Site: saxony
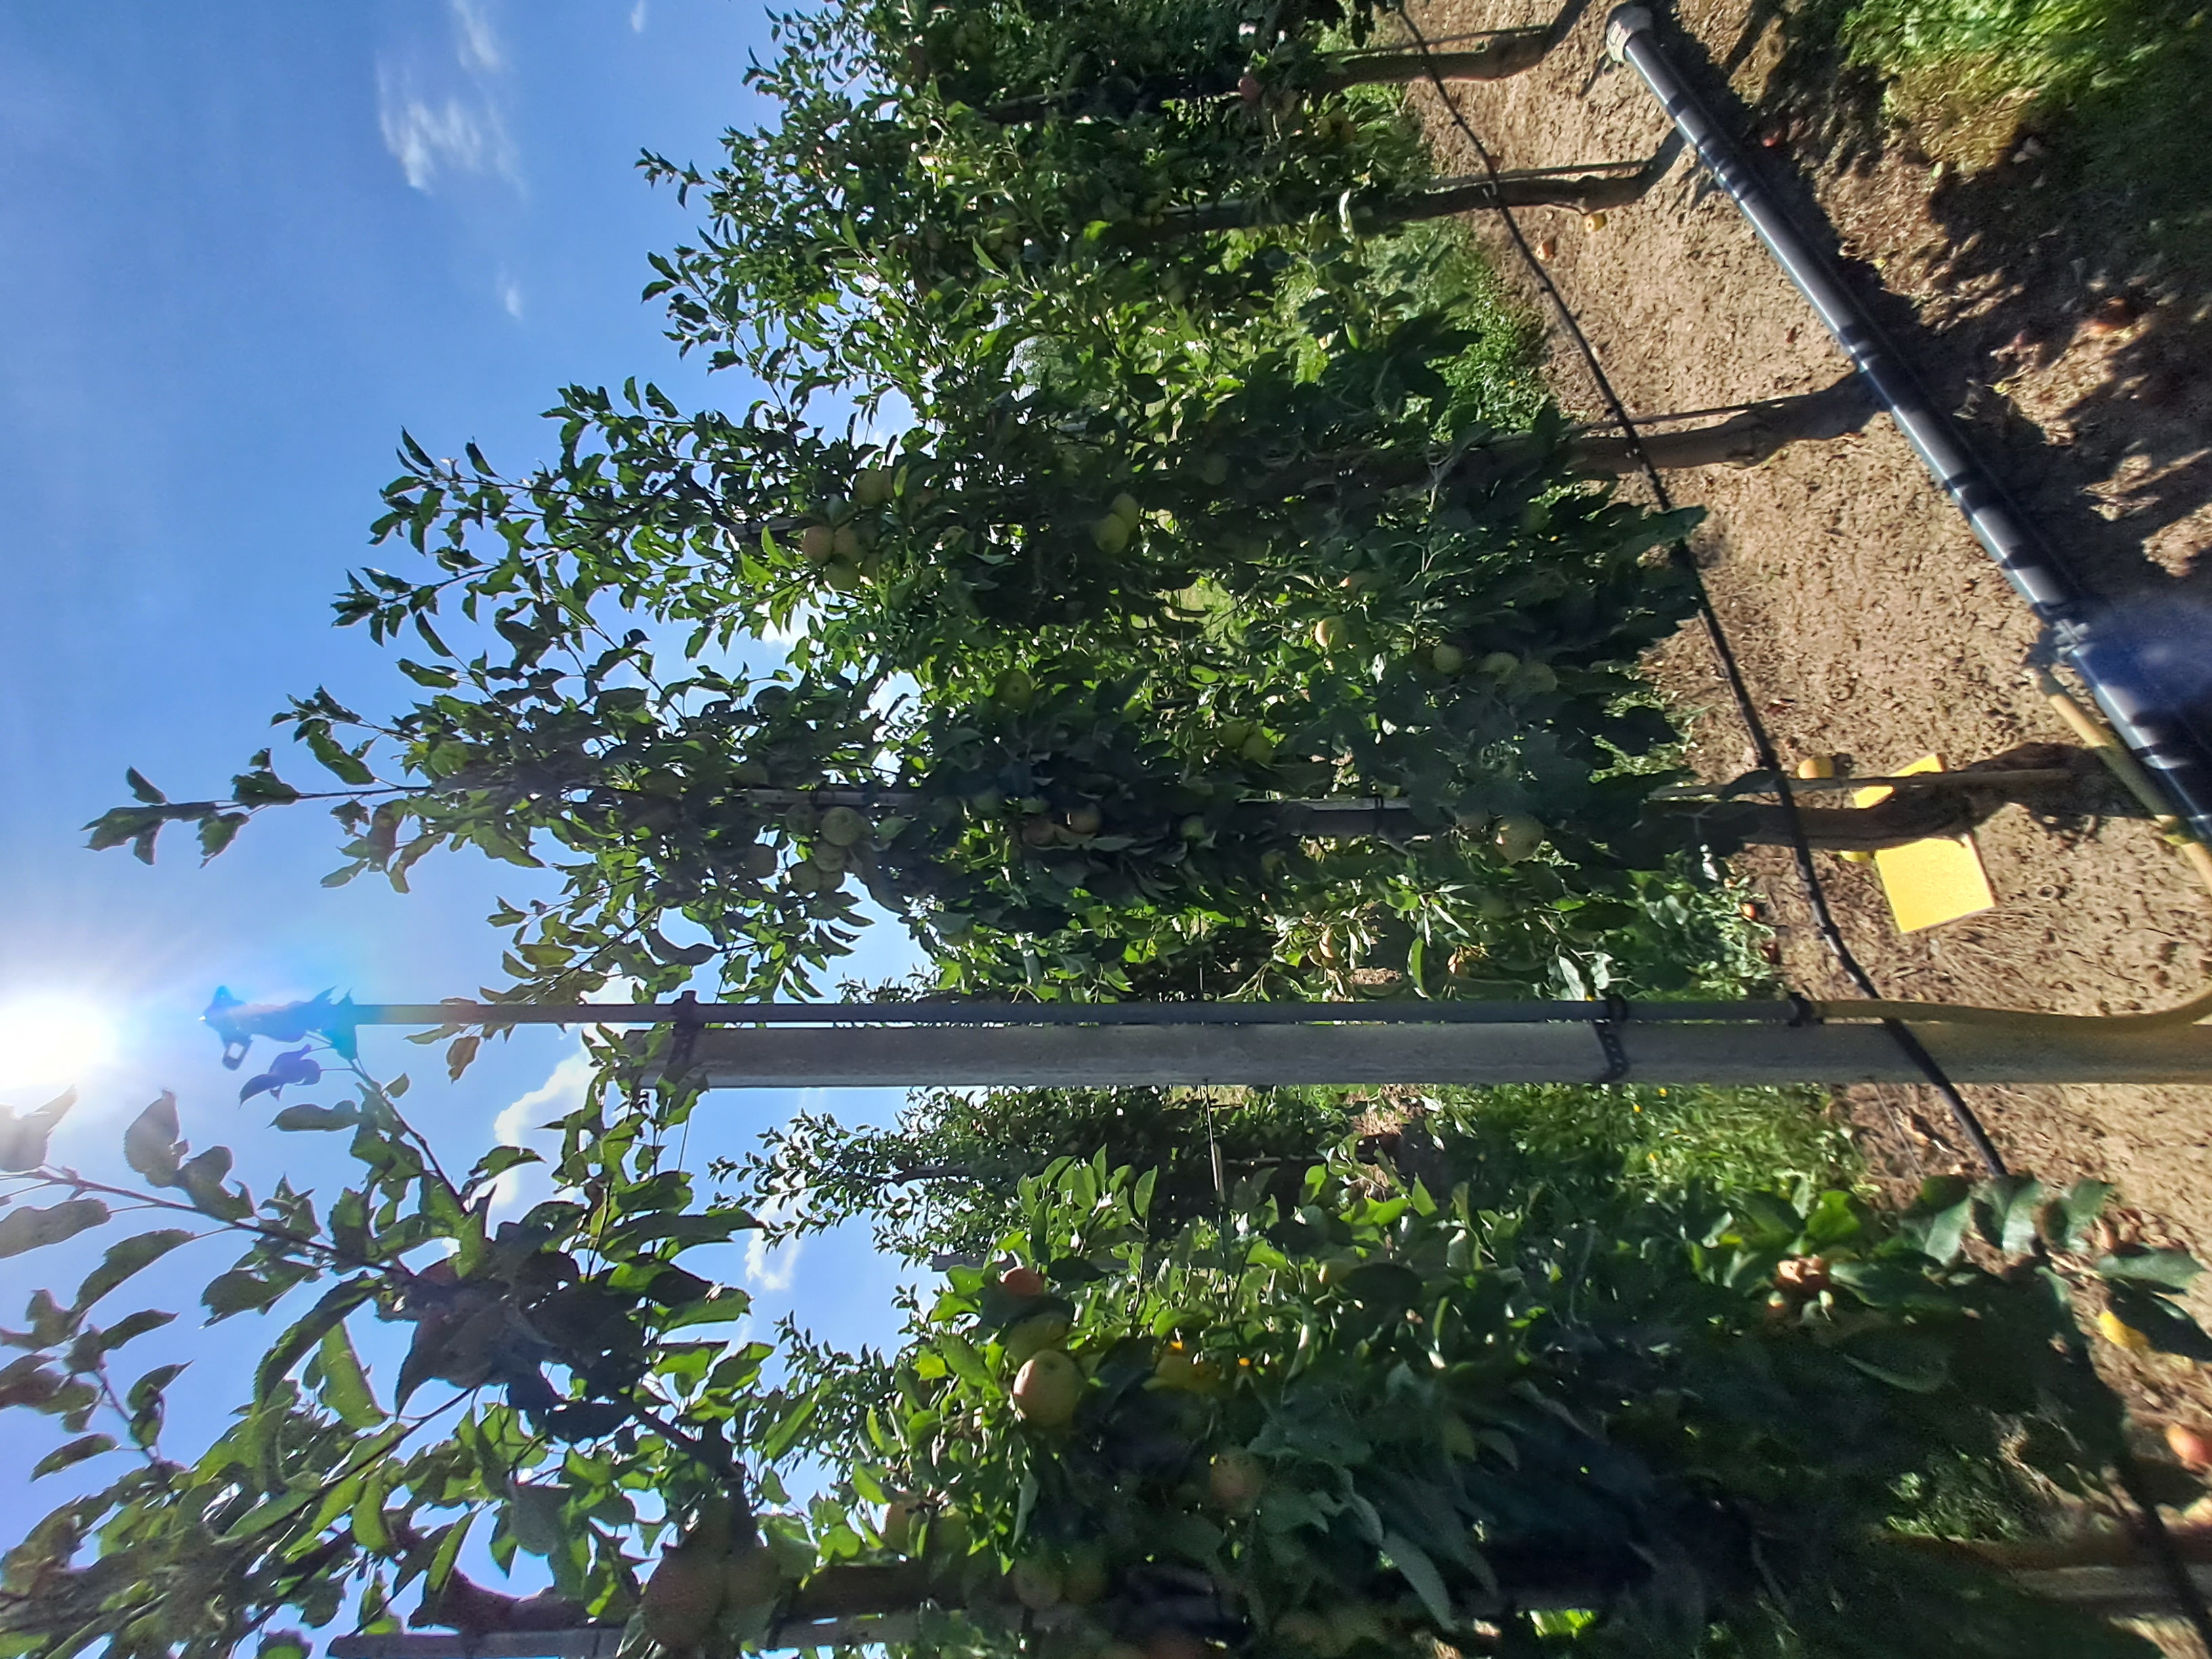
Growth stage (BBCH 81): Maturity of fruit and seed